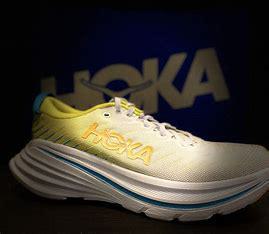
Brand: Hoka
Model: 100